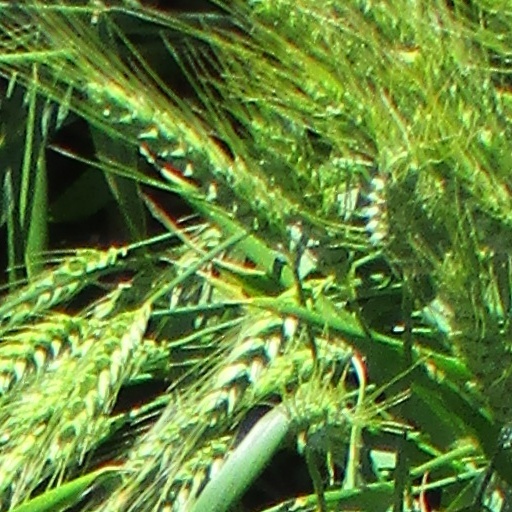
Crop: wheat